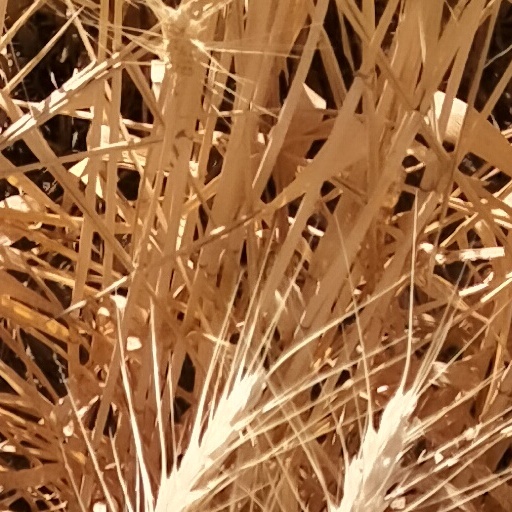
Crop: wheat